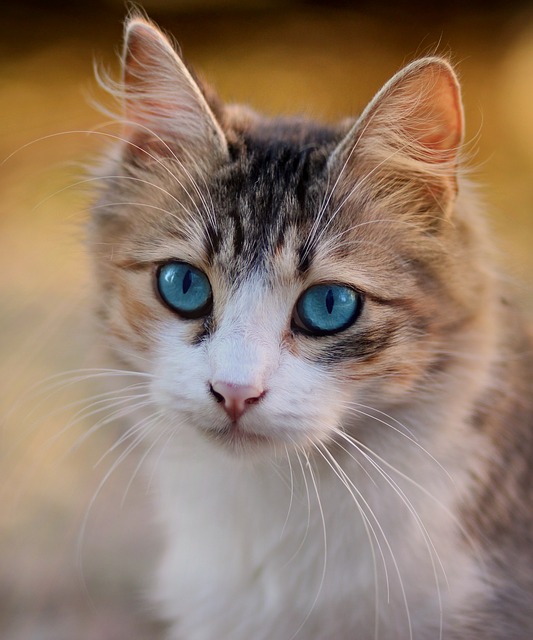
Label: cat